Bus lanes in New York City

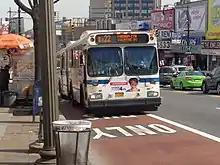
Curbside bus lanes on Fordham Road in the Bronx

The NYCDOT started painting bus lanes red in 2007-2008, with the introduction of Select Bus Service (SBS). The first bus lane that was painted red was installed on 57th Street in 2007, but the red paint was removed two years later. The NYCDOT chose an epoxy-based red paint for visibility reasons, but after extensive testing and review of said paint, found that the red paint was only durable when applied on newer asphalt surfaces. In 2010, the NYCDOT began studying other epoxy-based red paints for use on bus lanes. As a result of the study, three brands of red paint were determined to be suitable for use on New York City bus lanes. In 2017, the Bx6 became the first corridor to use bus lanes in the median of the street, as opposed to bus lanes on the curbside or one lane away from the curbside. The median bus lanes supposedly speed up traffic by going around double-parked cars.